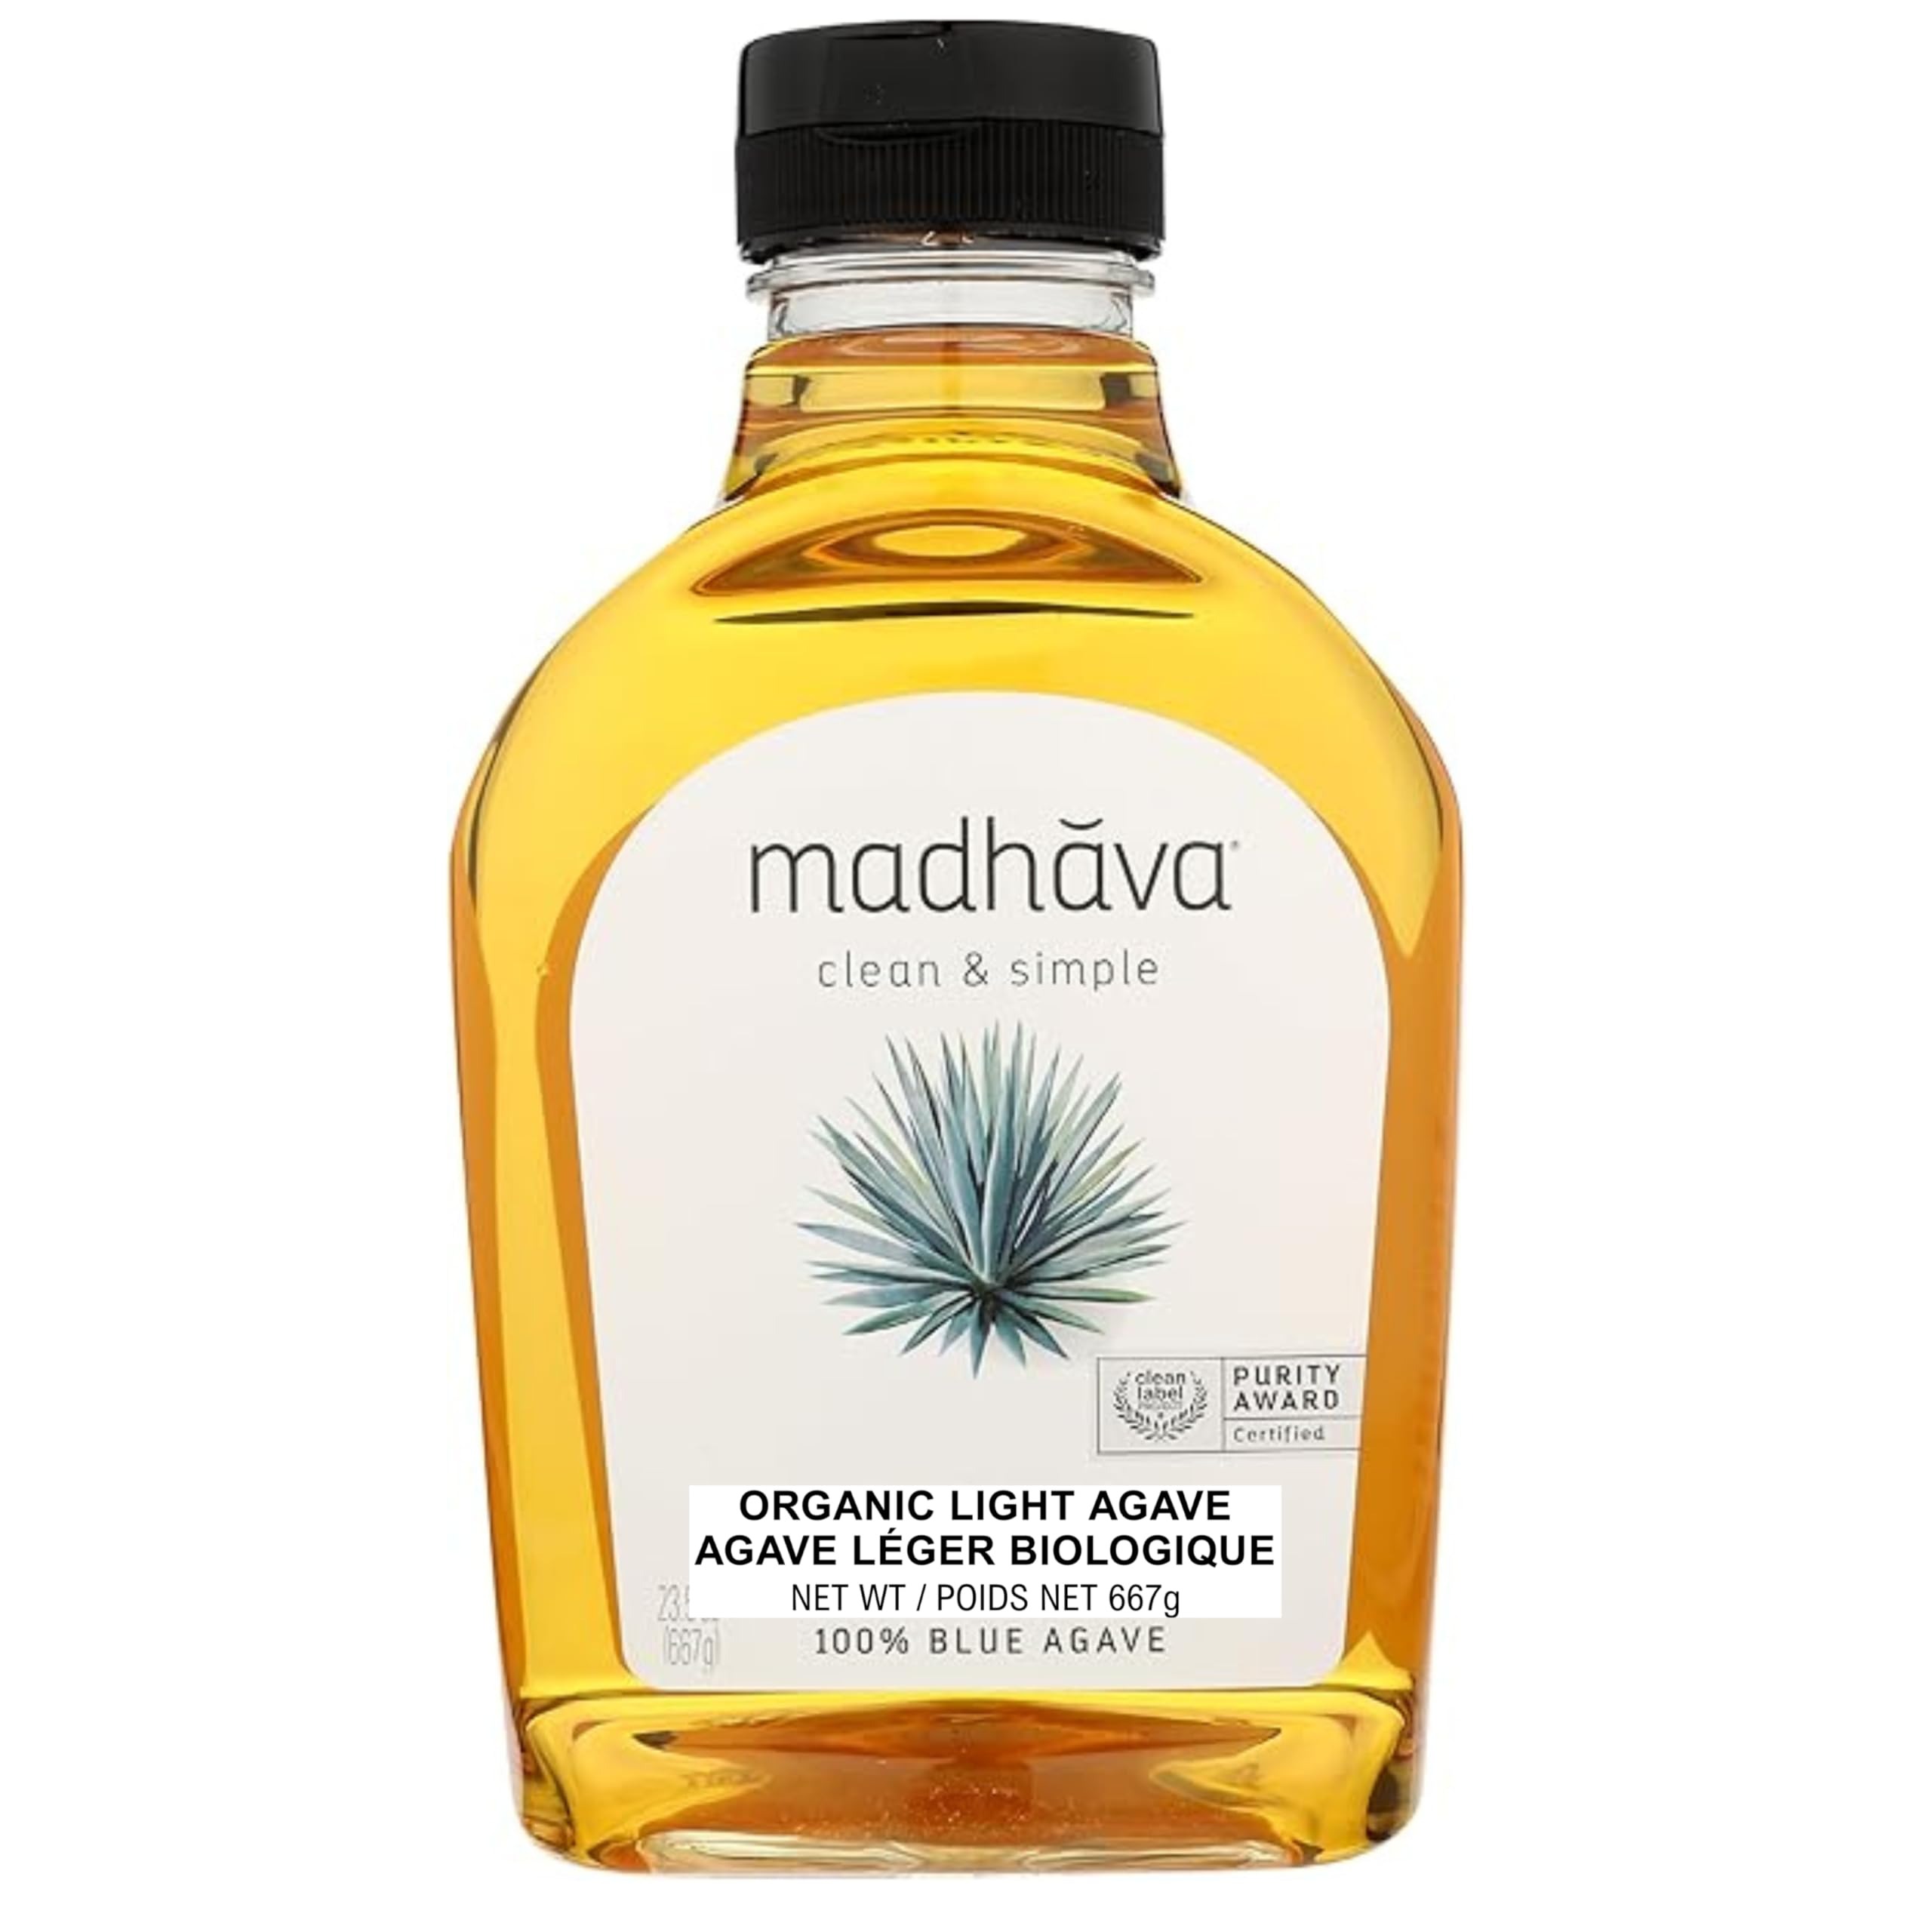
Item Name: Madhava Naturally Sweet Organic Blue Agave Low-Glycemic Sweetener, Golden Light, 23.5 Ounce
Bullet Point 1: 100% Pure and Organically Certified
Bullet Point 2: Low glycemic Index
Bullet Point 3: Suitable for all sweetening use
Value: 23.5
Unit: Fl Oz

Price: 7.29